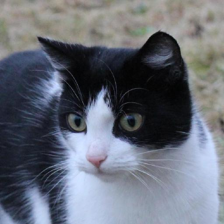
Label: animals